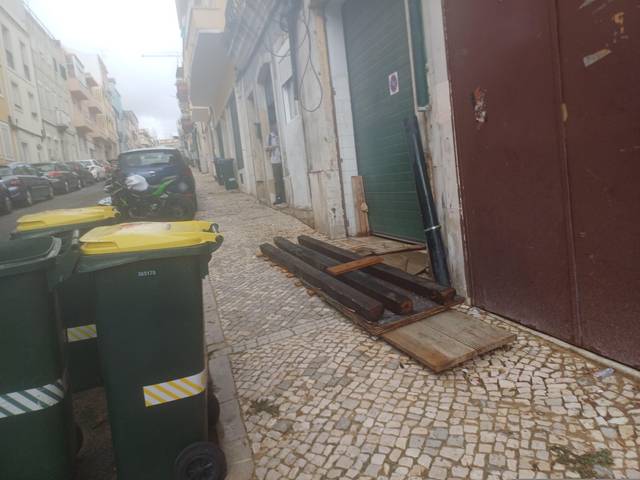
Region: Portugal
Coordinates: 38.733, -9.128